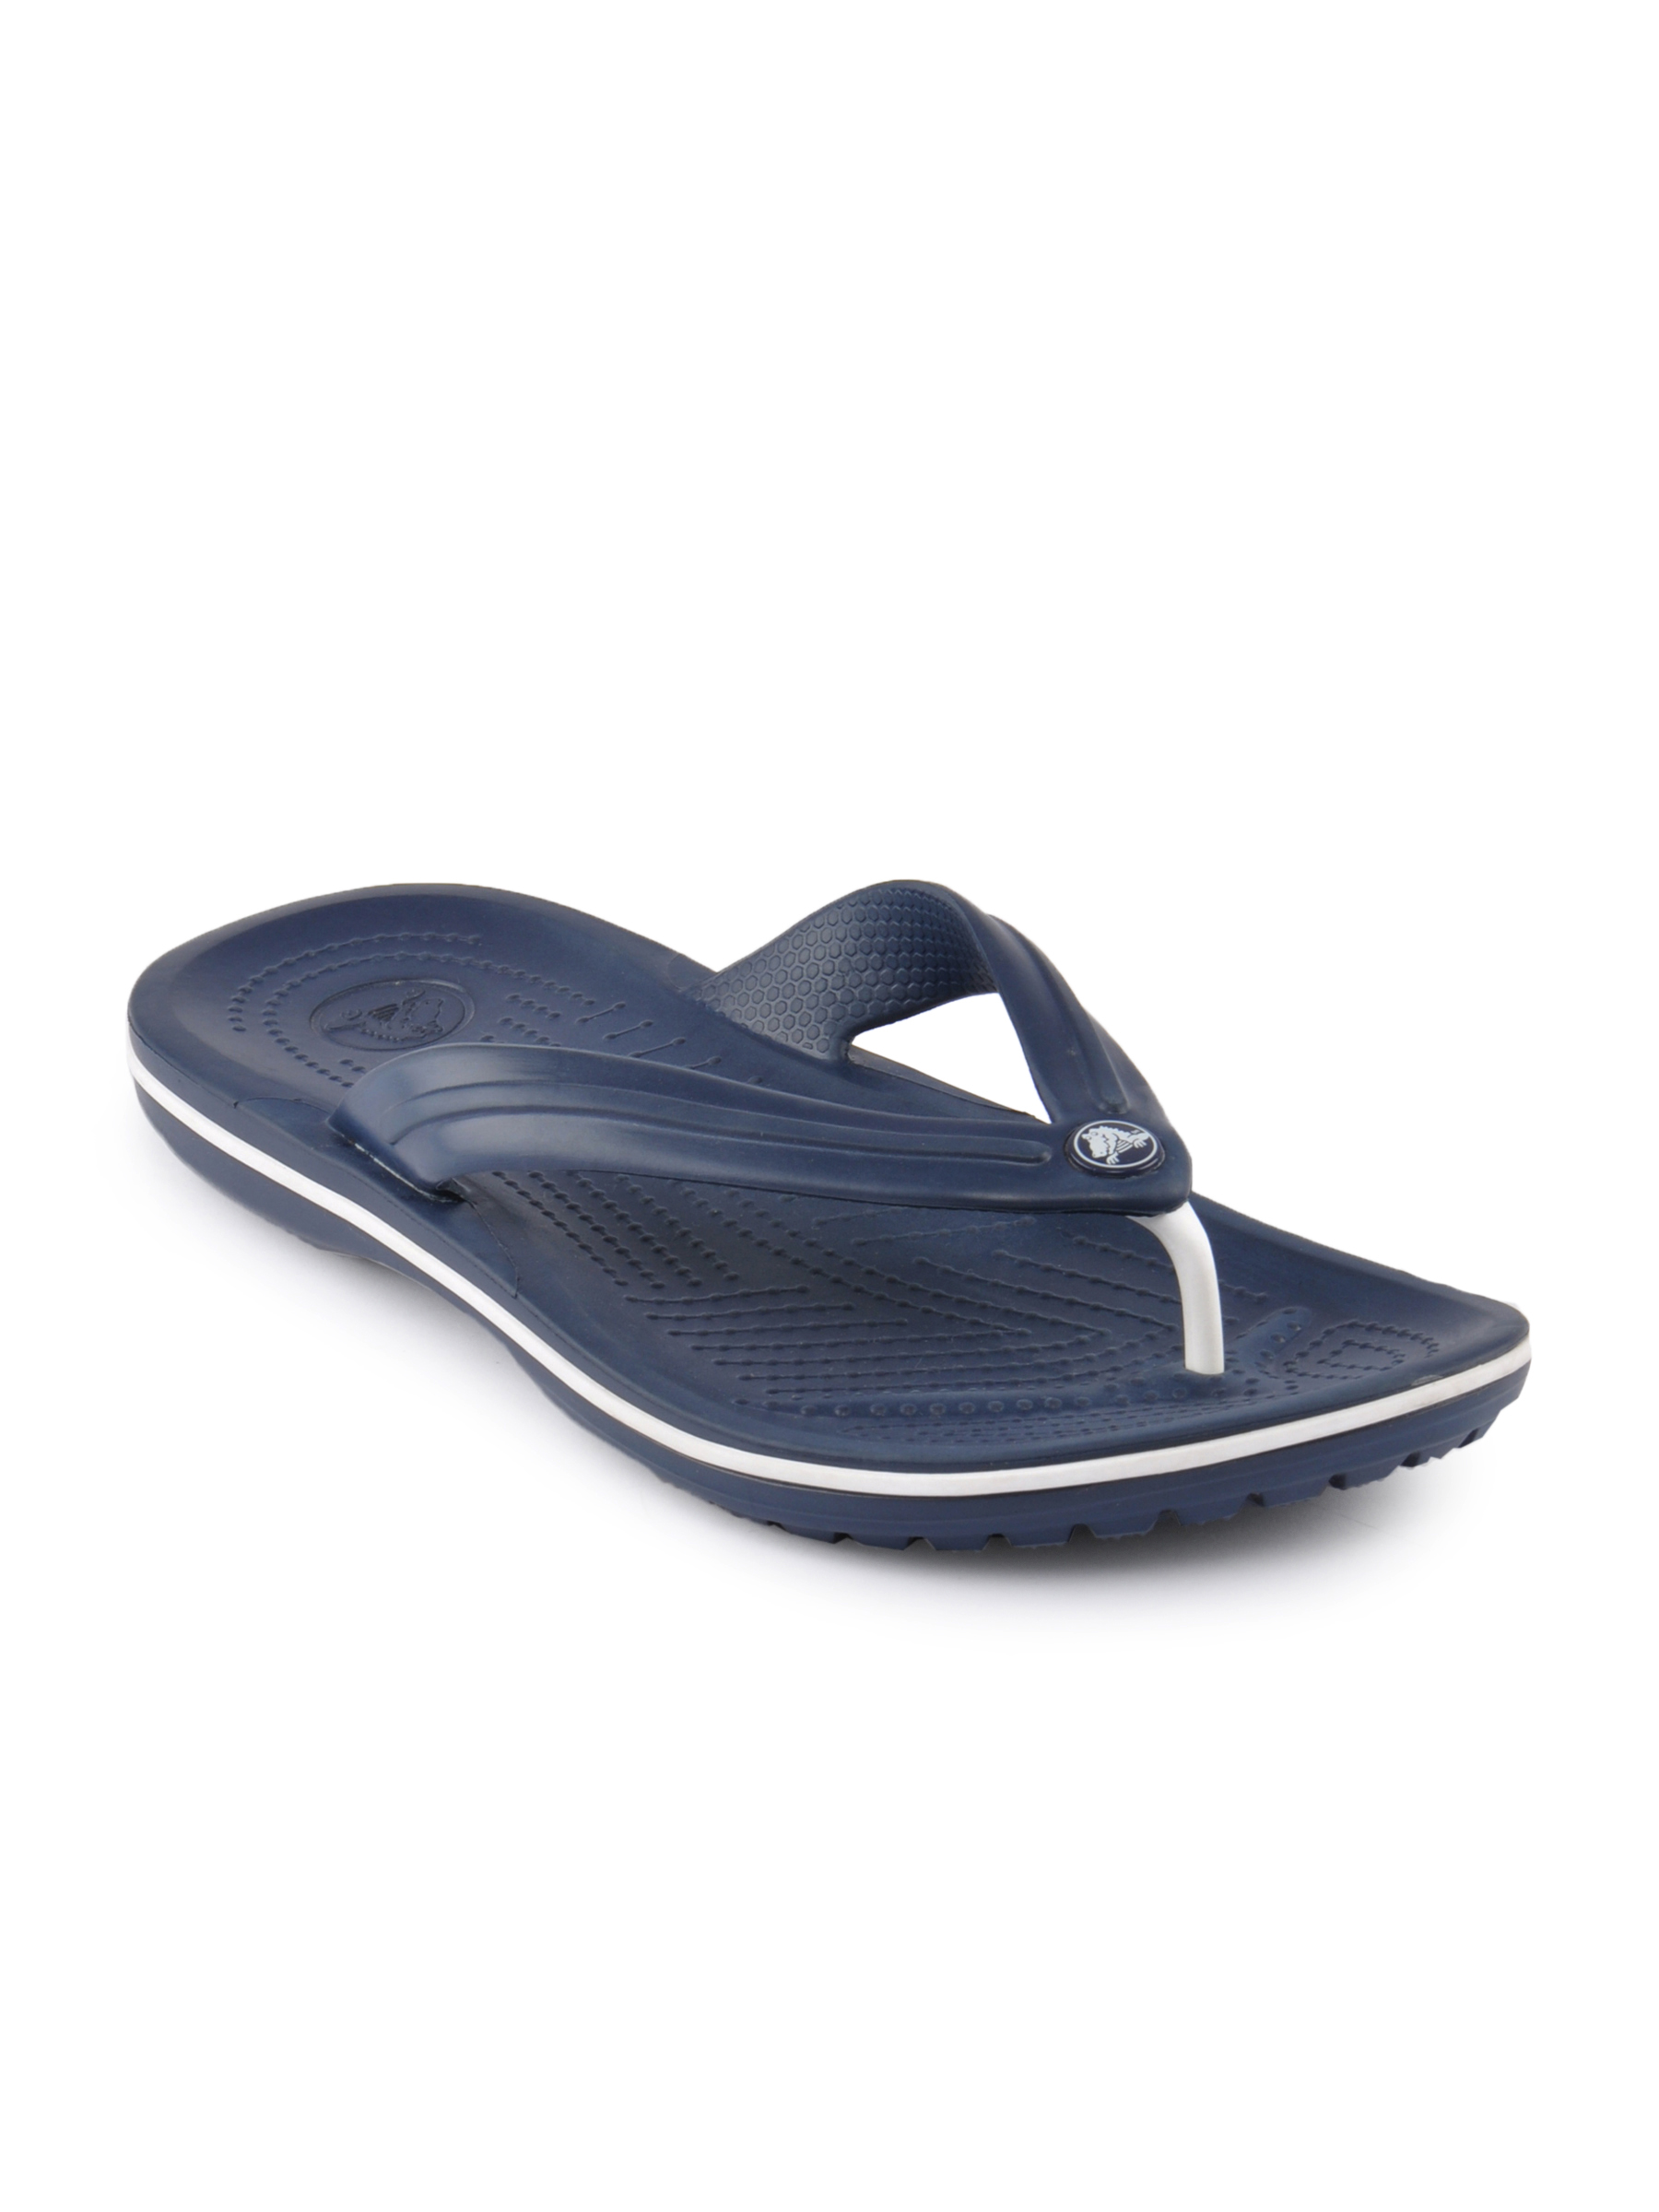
Crocs Crocband Flip Unisex Navy Blue Slipper
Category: Footwear / Flip Flops / Flip Flops
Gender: Unisex
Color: Navy Blue
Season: Fall 2011
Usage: Casual